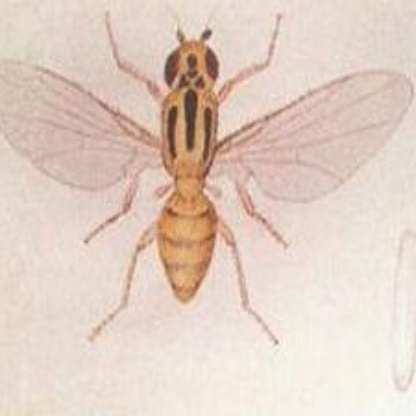
Nhãn: Rầy Nâu (Brown Plant Hopper)